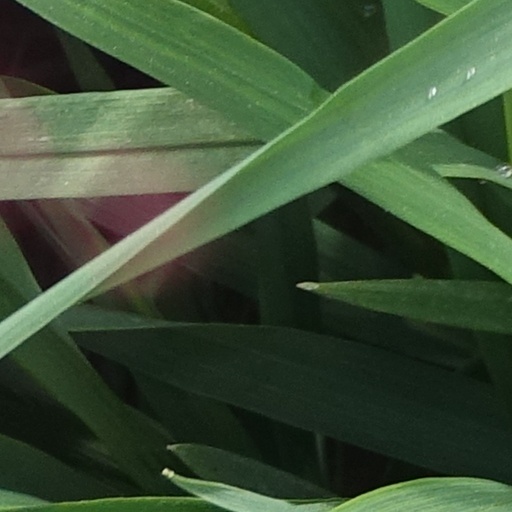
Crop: wheat